Noble M12

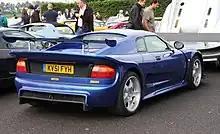
Rear view

The car evolved through many variations, culminating with the M400. Only 220 Noble GTO-3Rs and M400s were imported to the U.S.; they are the only Nobles to have been officially available in the American market. The U.S. production rights to the M12s and M400s were sold in February 2007 to 1G Racing from Ohio. Due to the high demand for these cars, 1G Racing (now Rossion Automotive) released its improved variation based on the M400, Rossion Q1. Salica Cars planned to build variants based on the Noble M12 but they appear to have remained a project.